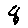
Label: 8